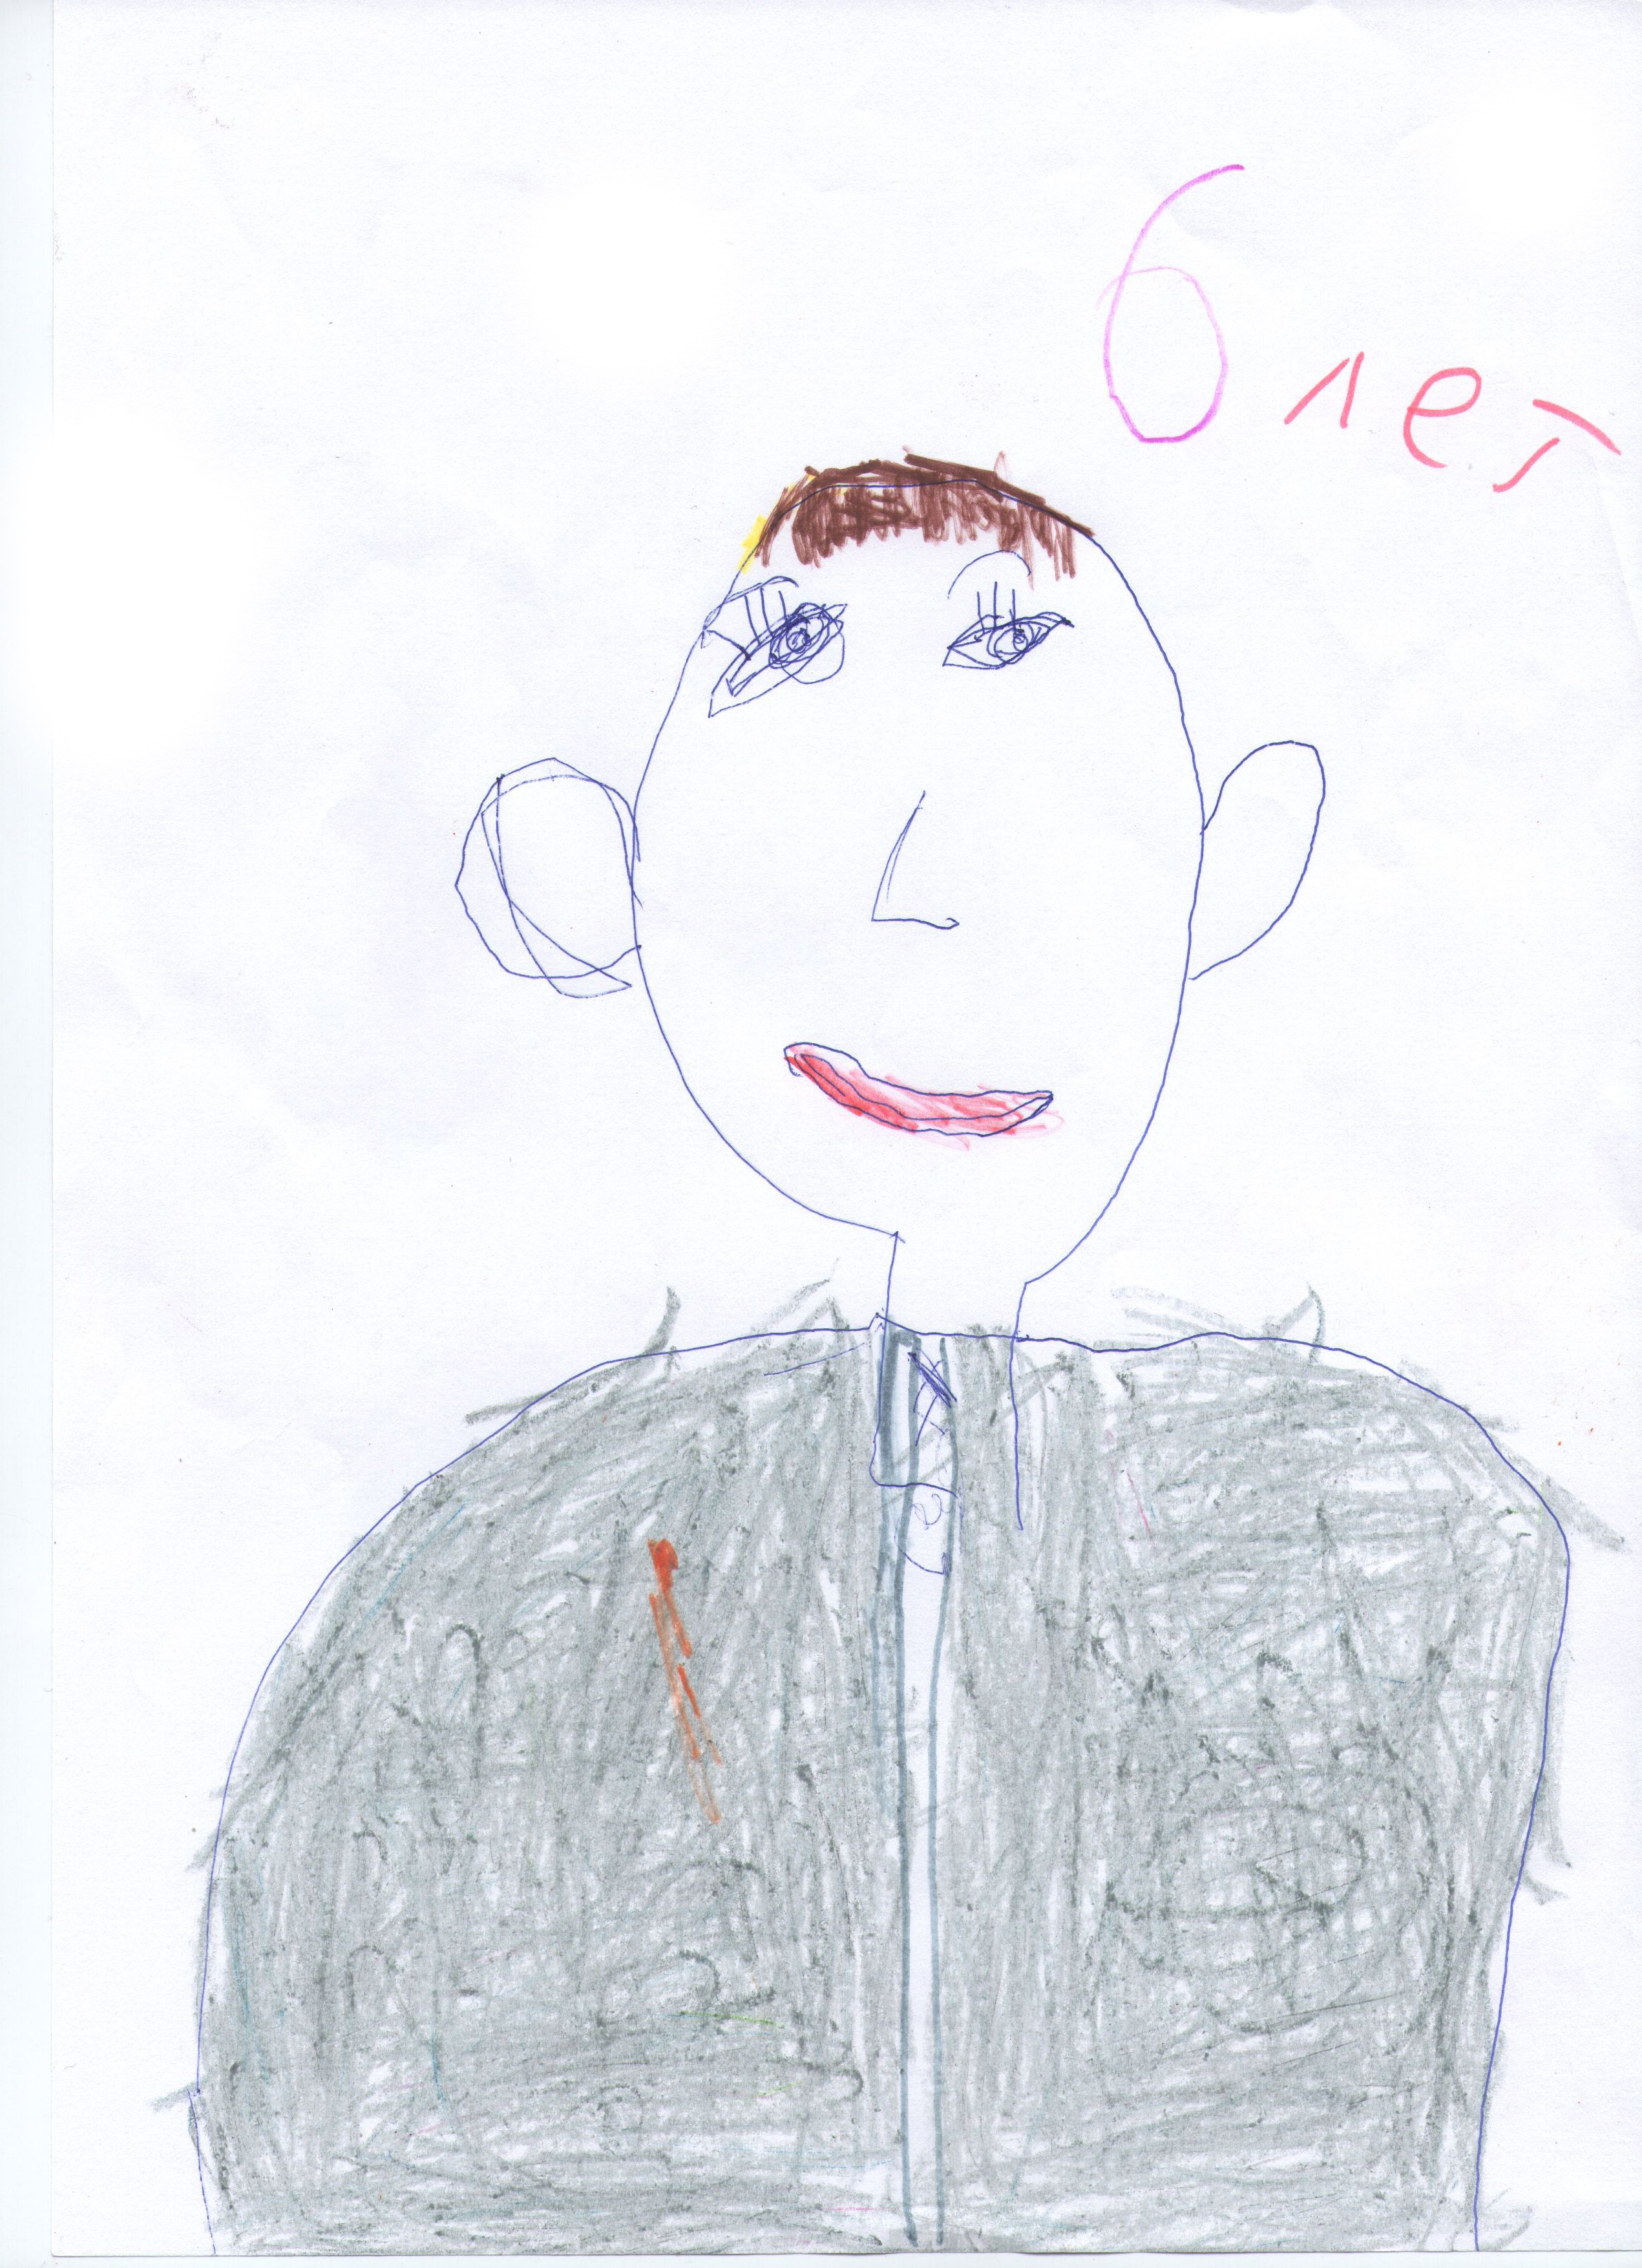
art, child art, drawing, illustration, sketch, fashion illustration, line art, self portrait, artwork, watercolor paint, figure drawing